Pleasure or Pain

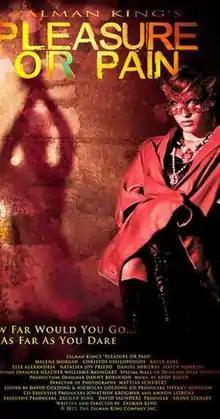
Film poster

Pleasure or Pain is a 2013 erotic thriller film written and directed by Zalman King. The film was shot between Malibu, Santa Monica and Westlake in California in the United States.